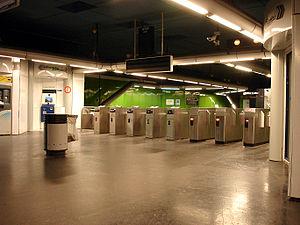
Station La Timone du métro de Marseille, France.